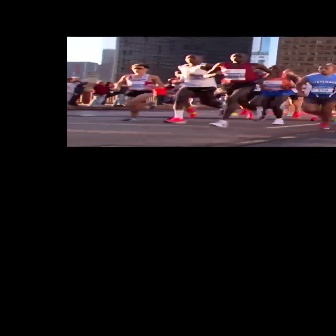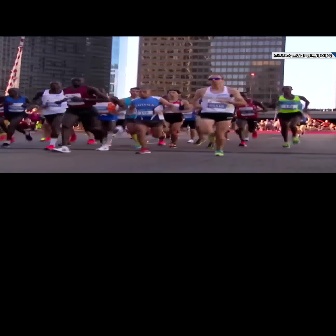
  Please identify the target specified by the bounding box [201,52,275,127] in the first image and locate it in the second image. Return the coordinates in [x_min,y_min,x_max,y_max] format.
Answer: [48,77,124,153]